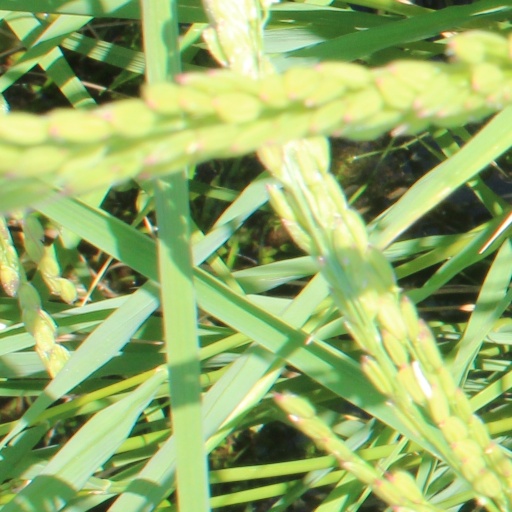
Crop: rice